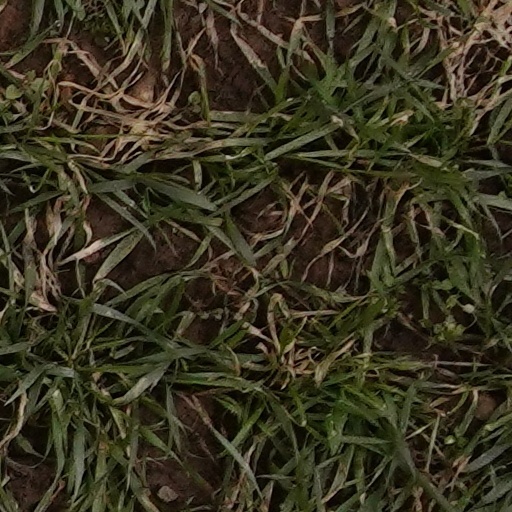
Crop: wheat